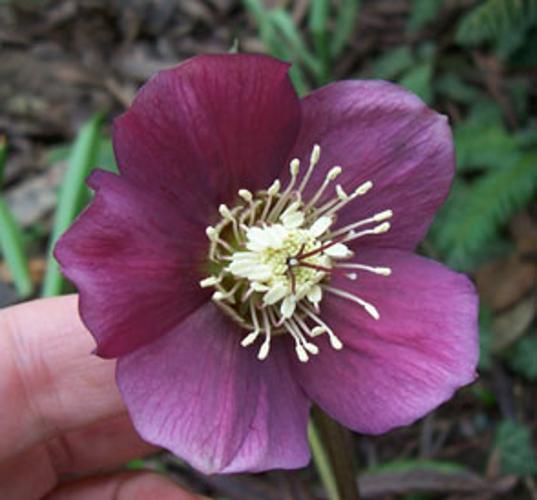
Label: lenten rose